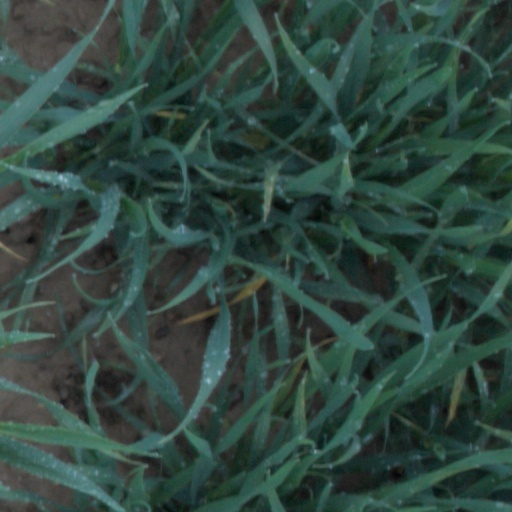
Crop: wheat